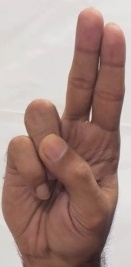
ASL sign: U